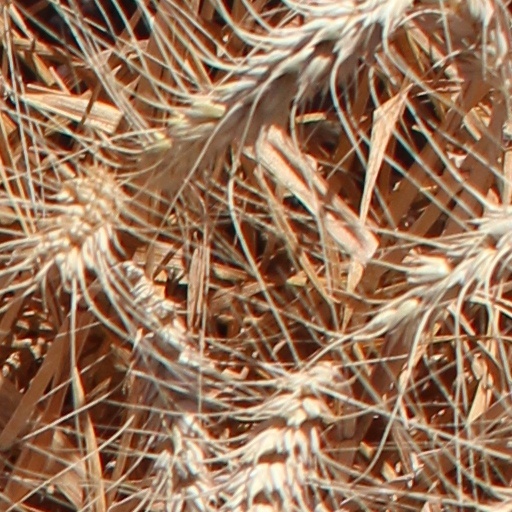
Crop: wheat